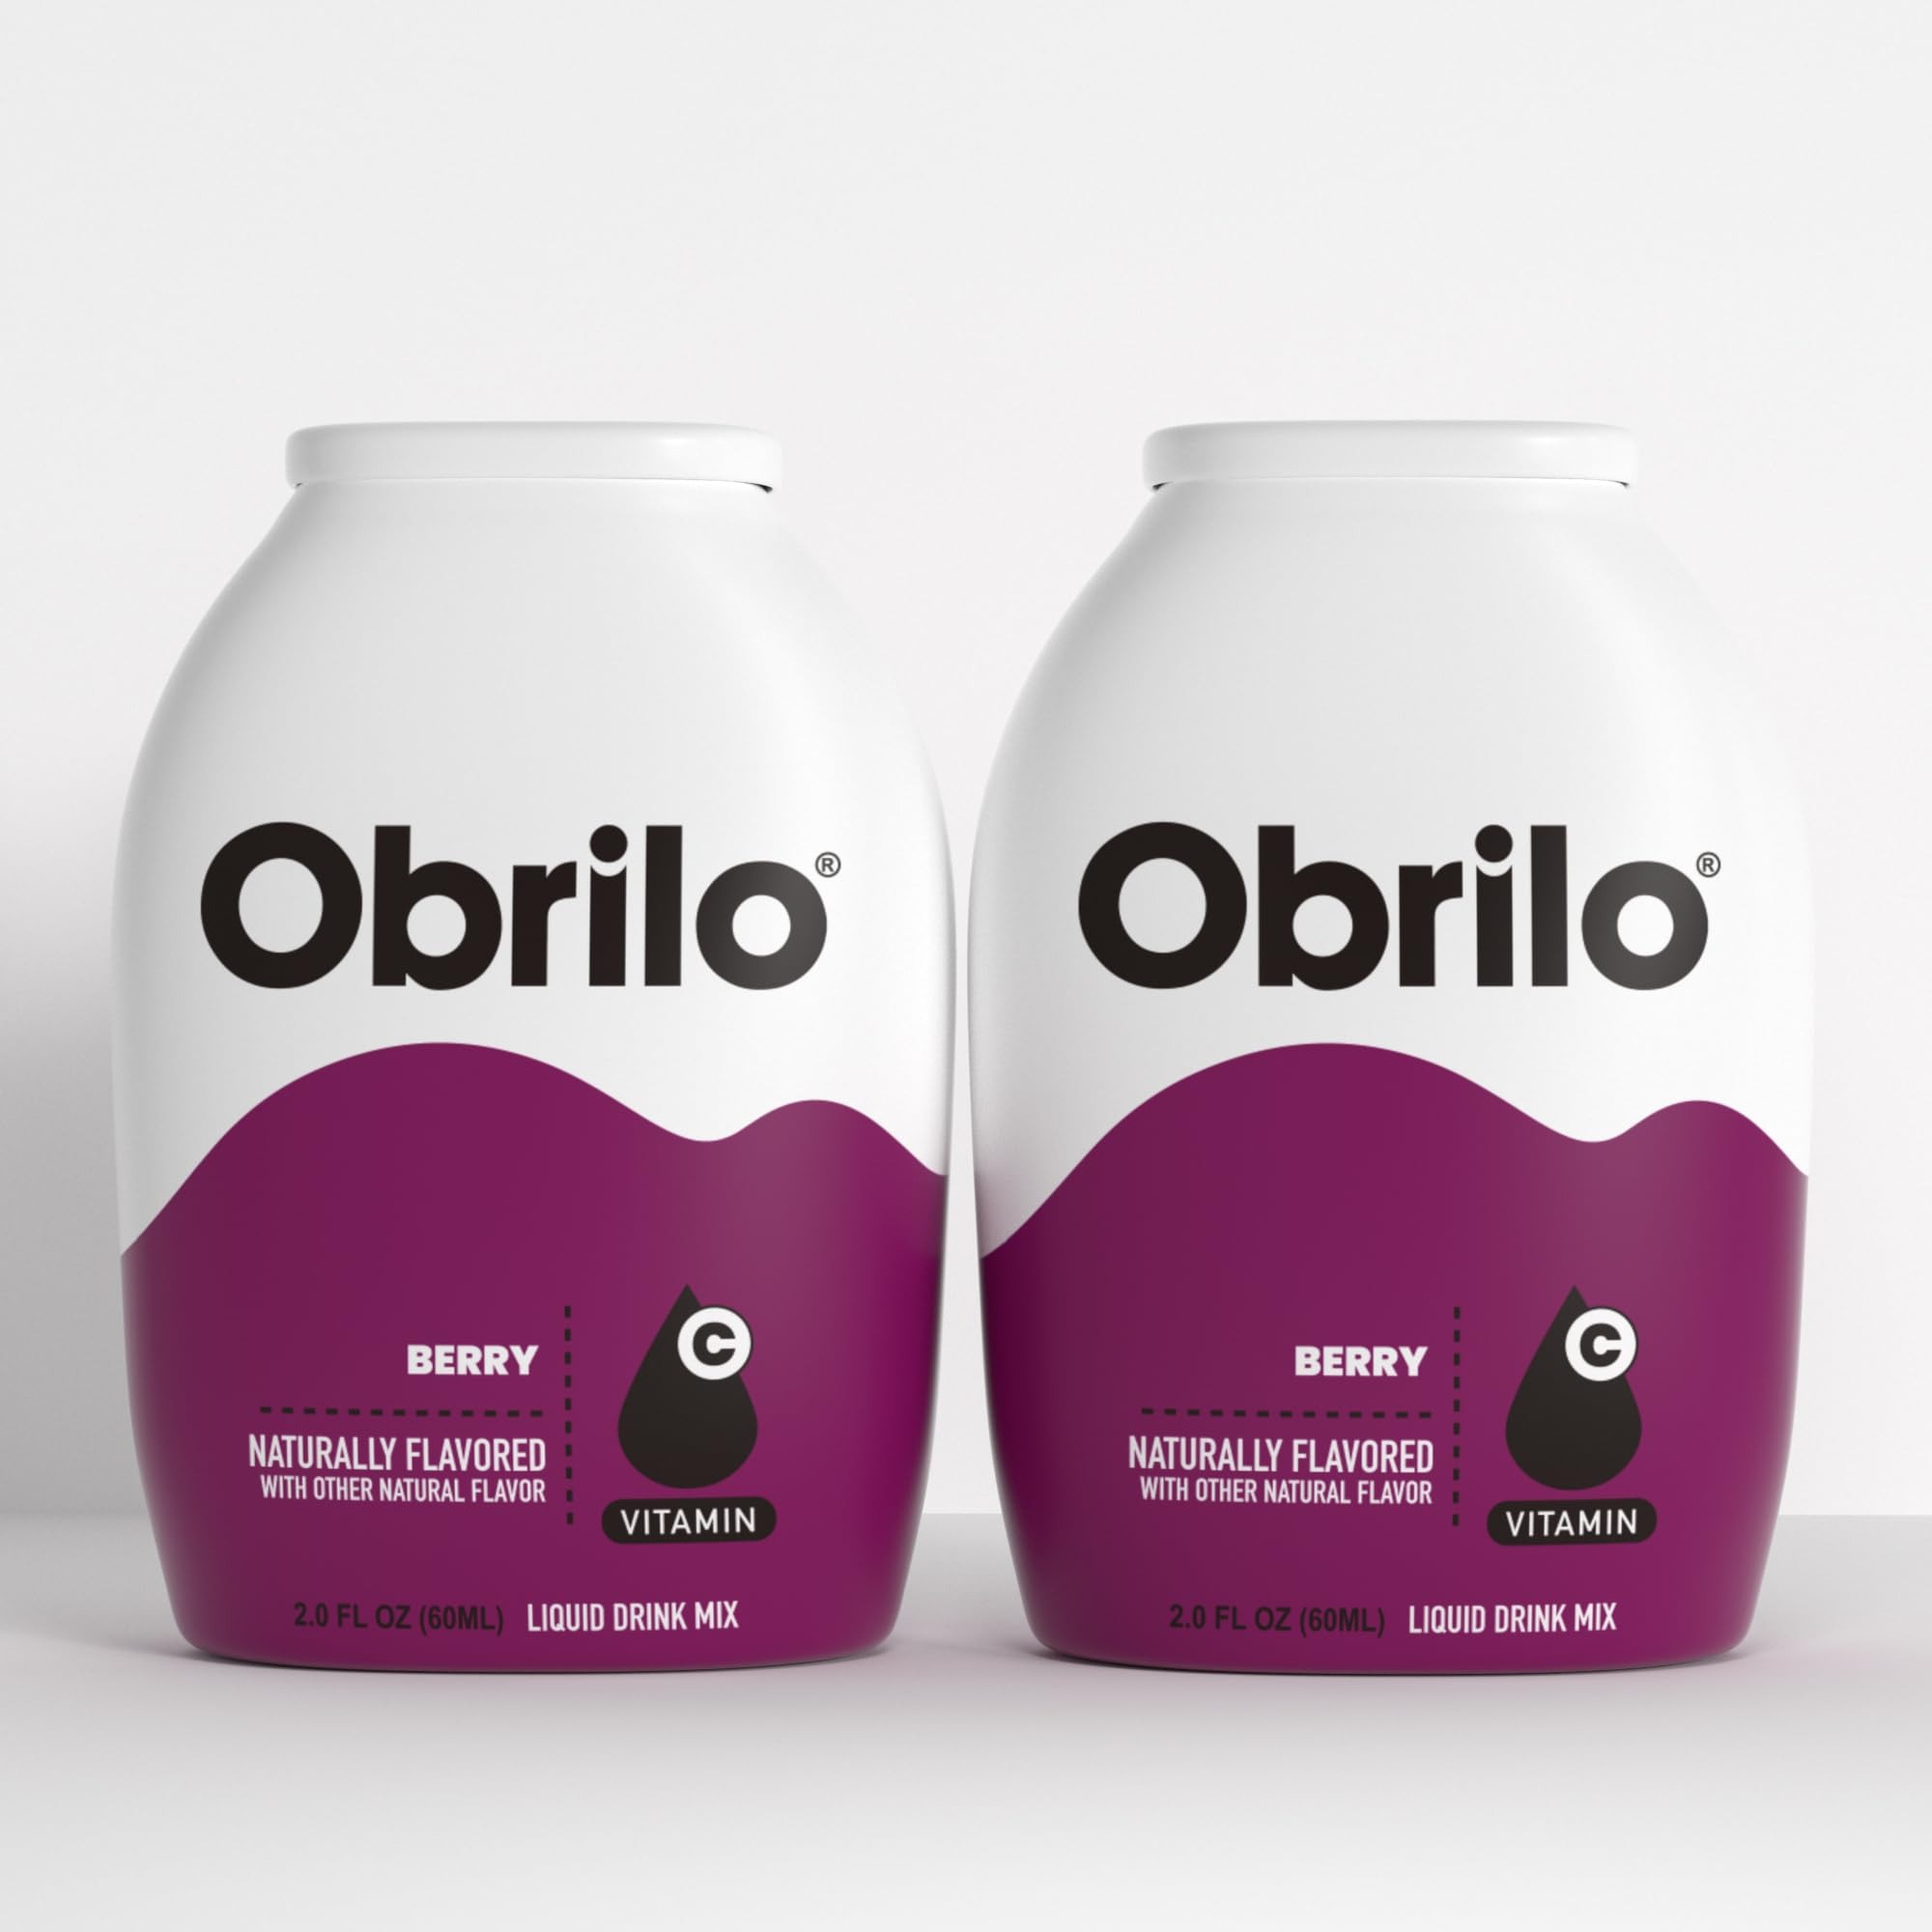
Item Name: Water Enhancer Liquid Flavoring Drops - ZERO Sugar/Calorie, Dye Free, Naturally Flavored Drink Syrup, 2.0 fl oz x 2 Bottles for Kids & Adults (Berry)
Bullet Point 1: Proudly made right here in the USA, using a 100% domestic supply chain to ensure the highest quality and integrity of ingredients. Crafted with love in Livermore, California.
Bullet Point 2: Enjoy a refreshing medley of sweet and tart berries, delivering a burst of fruity goodness in every sip.
Bullet Point 3: Unique and Invigorating Flavors: From tangy cherry and lemon to sweet strawberry, coconut, and vanilla, each enhancer transforms your water, iced tea, or sparkling seltzer into a refreshing, non-alcoholic mocktail—perfect for kids and adults.
Bullet Point 4: Each mini bottle contains enough concentrate for 30 servings, enabling you to add the desired intensity with just a squeeze. Mixes instantly into water—no need to stir, unlike powder mix packets.
Bullet Point 5: Convenient & Versatile Usage: Each mini bottle contains enough concentrate for 30 servings; simply squeeze into your reusable cup, tumbler with straw, or insulated bottle—no stirring needed— enjoy instantly. Ideal for gym enthusiasts, athletes, and travelers.
Product Description: <p>Liquid Water Enhancer - Drink Mix</p> <p><strong>Revitalize Your Hydration Experience:</strong> Discover the power of our <em>Liquid Water Enhancer</em>, the perfect blend of health and taste. Transform your everyday water, seltzer, or soda into a delightful beverage with zero calories and no added sugar. It&apos;s an ideal choice for both children and adults who are health-conscious yet crave flavorful drinks.</p> <p><strong>Natural Ingredients:</strong> Our enhancer is crafted with natural fruit flavoring and free from chemical dyes or colors, ensuring a pure and authentic taste. Each 2.0 fl oz bottle, meticulously made in Livermore, California, USA, makes 150-300 drinks, providing versatility and long-lasting use.</p> <p><strong>Concentrated Convenience:</strong> With enough concentrate for 30 servings per bottle, customize your drink&apos;s intensity with just a squeeze. Its instant mix formula is superior to powder mix packets, offering both convenience and quality.</p> <p><strong>Perfect for Any Occasion:</strong> Whether it&apos;s for parties, gatherings, or everyday hydration, our Liquid Water Enhancer adds a burst of flavor to your beverages. It&rsquo;s not just a drink mix, but a catalyst for better hydration and overall well-being.</p> <p><strong>Health Benefits:</strong> Encourage increased water consumption with our pleasant flavors, aiding in maintaining optimal hydration levels and restoring essential minerals.</p> <p><strong>Ultimate Gift for Wellness Enthusiasts:</strong> Ideal for gym-goers, athletes, or anyone keen on enhancing their hydration experience. Its infinite adaptability makes it perfect for customizing tea or carbonated water.</p> <p><strong>Achieve Your Fitness Goals:</strong> Replace sugary beverages with our healthy alternative to stay on track with your fitness aspirations. Obrilo&rsquo;s Liquid Water Enhancer is not just a product, but a lifestyle choice for those dedicated to their health and hydration.</p>
Value: 4.0
Unit: Fl Oz

Price: 9.99